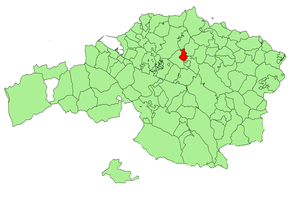
Fruiz ou Frúniz est une commune de Biscaye dans la communauté autonome du Pays basque en Espagne.